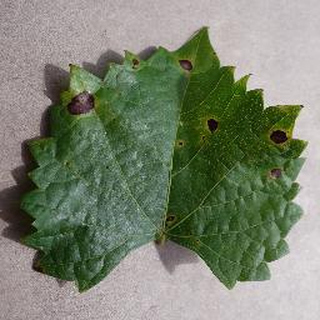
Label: grape_black_rot